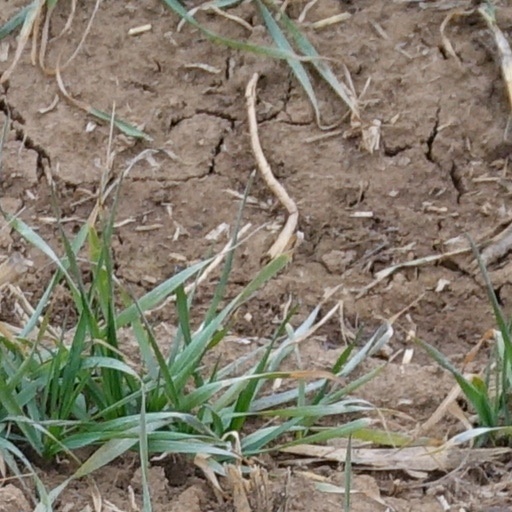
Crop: wheat